Haughley Park

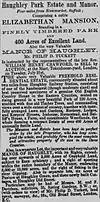
Sale notice of Haughley Park in 1868

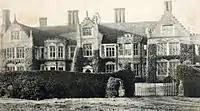
Haughley Park in 1905

William Crawford bought Haughley Hall in about 1816. He was born in 1756 and in 1780 he married Elizabeth Dorothea Cowley who was the daughter of Reverend Francis Lawrence Cowley. At the time of his marriage he lived at St James Westminster. The couple lived in London for many years and had five children – two boys and three girls. In 1792 Thomas inherited a very large fortune from Jane Calmel who was a spinster and owned a large amount of land in London.